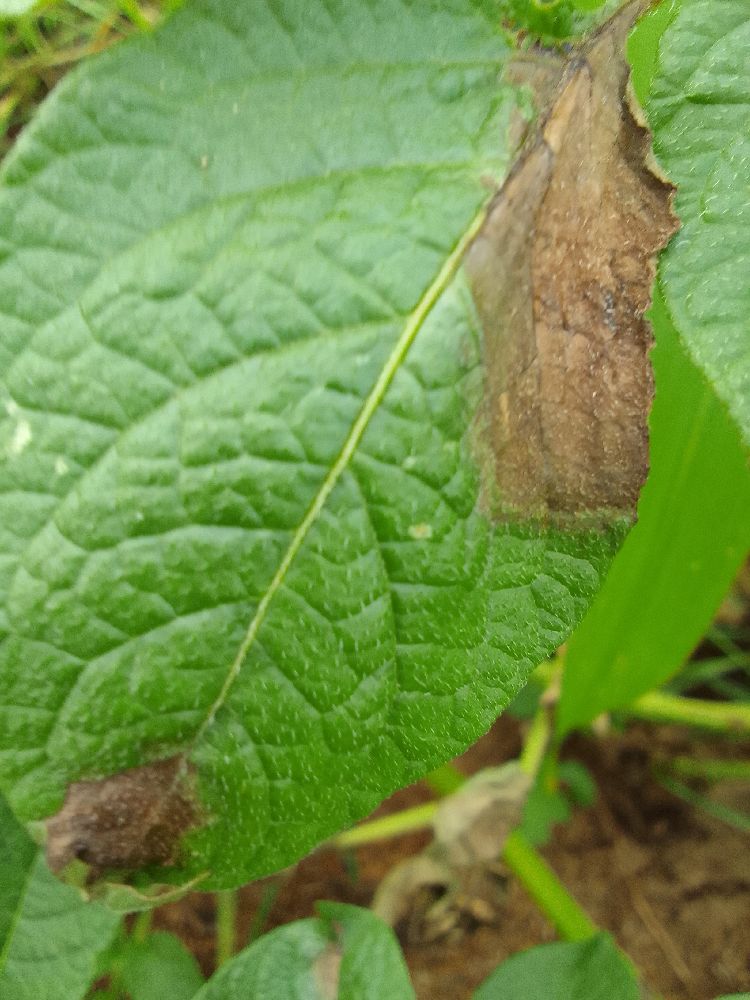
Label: Late blight